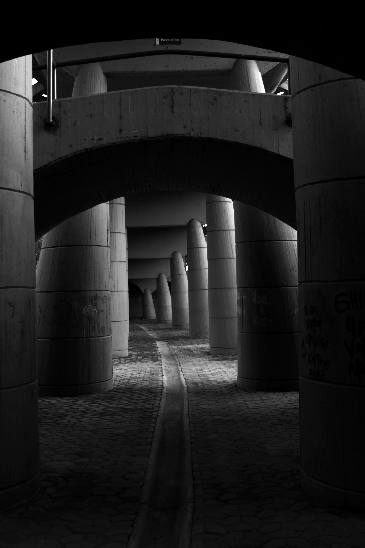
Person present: No